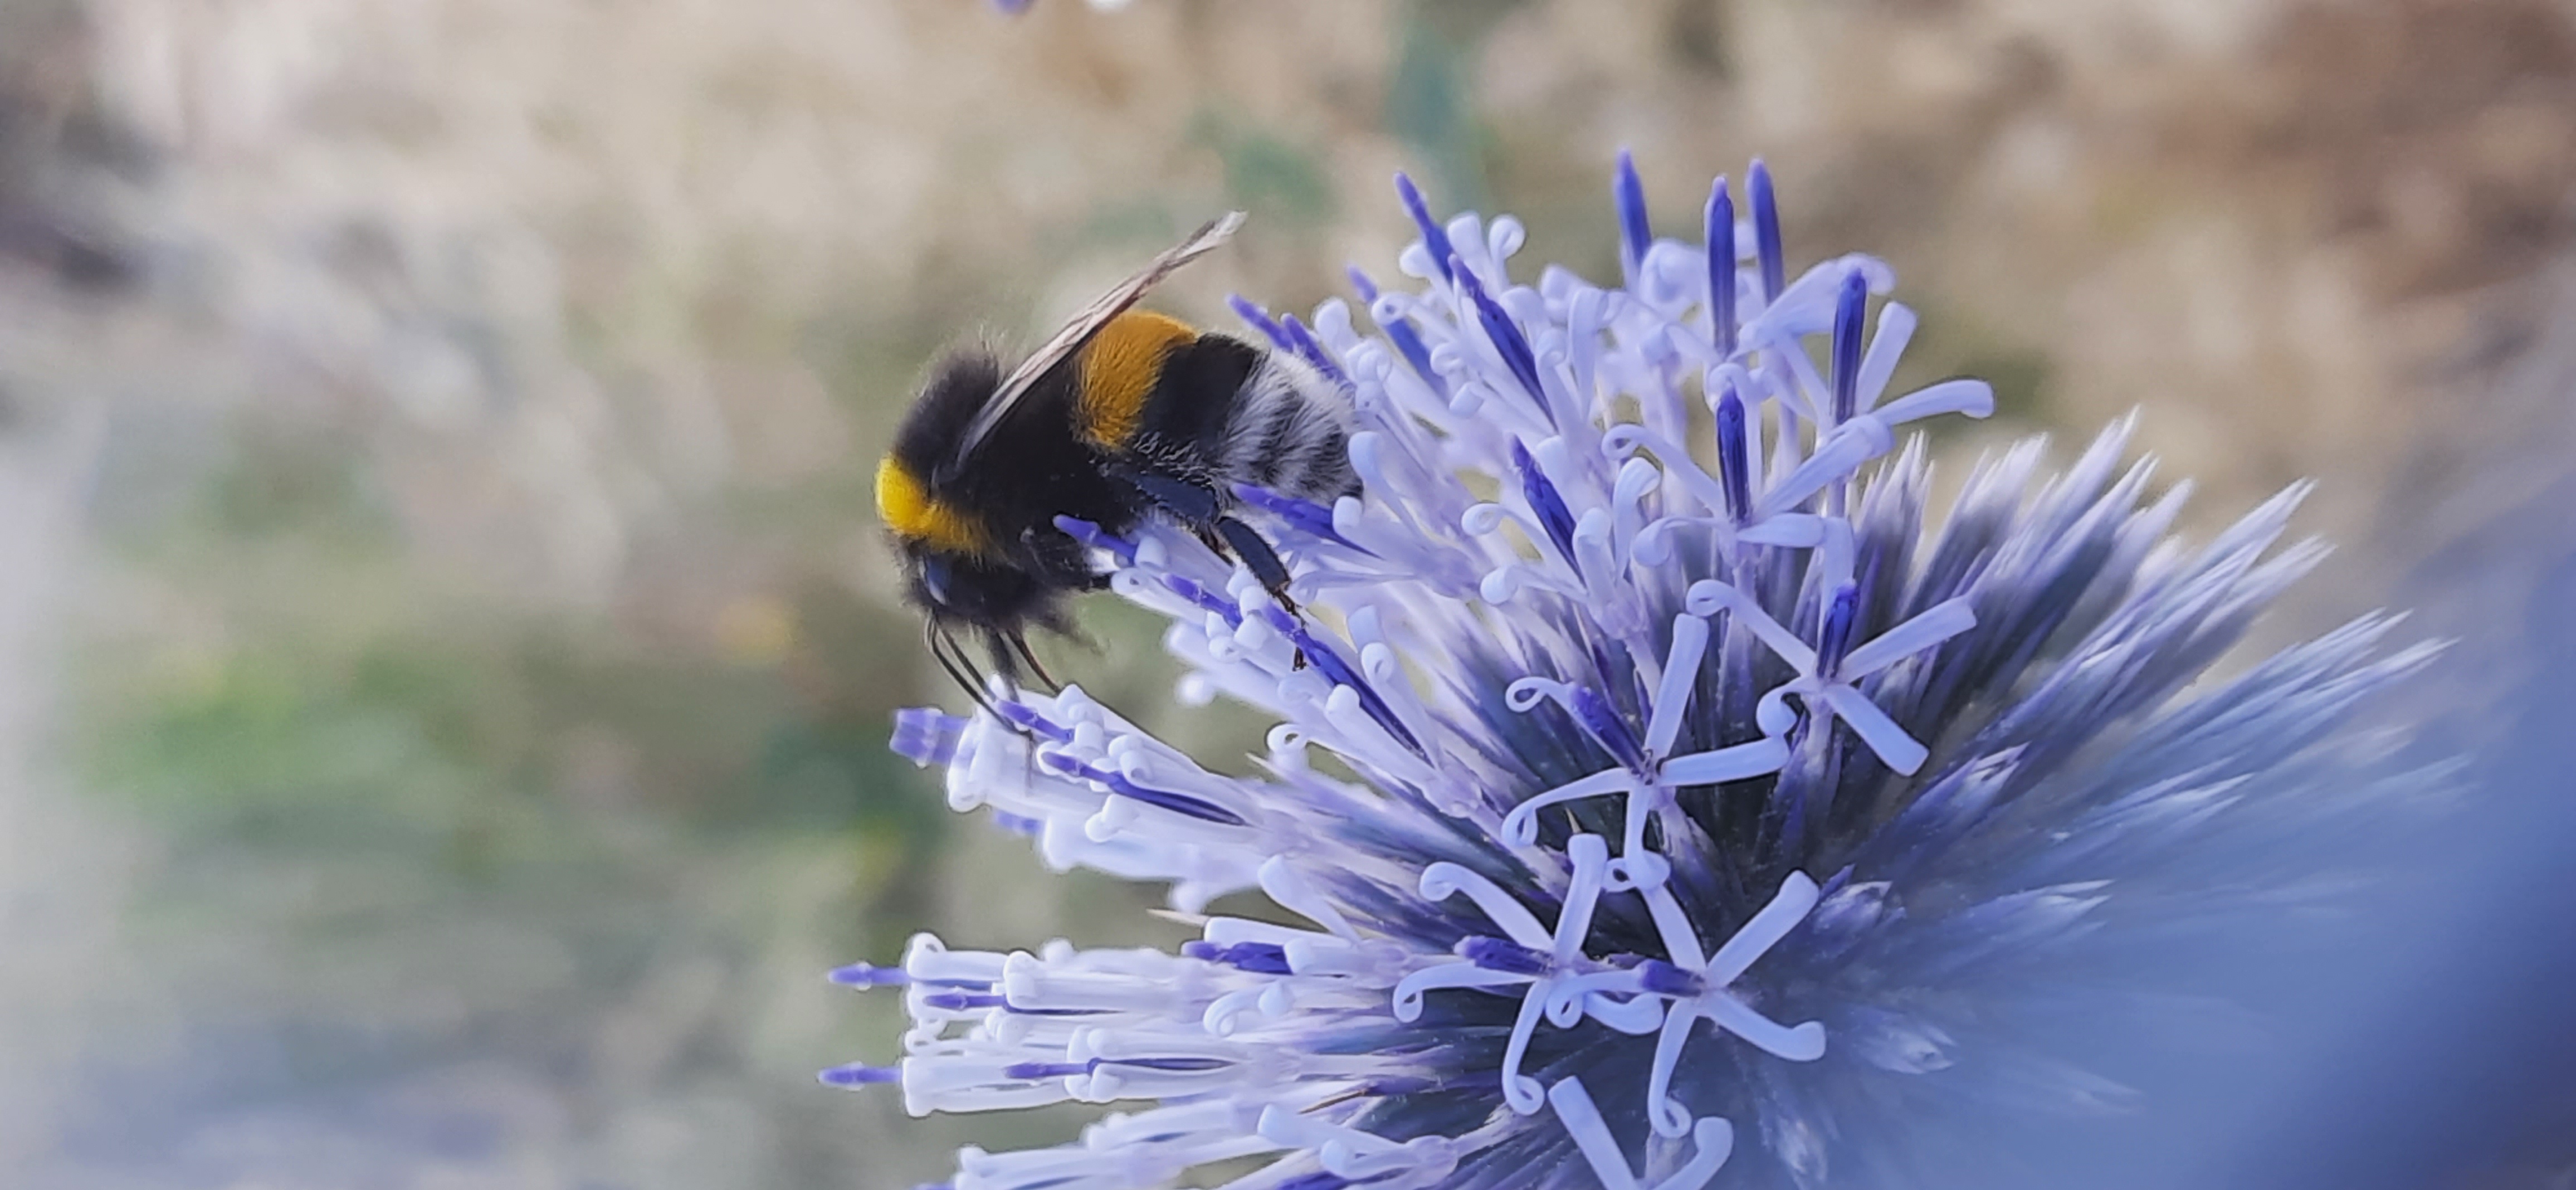
bee, flower, plant, pollinator, insect, petal, arthropod, purple, organism, honeybee, jasione montana, flowering plant, electric blue, bumblebee, pest, pollen, macro photography, membrane winged insect, bombyliidae, Megachilidae, herbaceous plant, wildflower, invertebrate, shrub, wildlife, lavender, fly, herb, perennial plant, net winged insects, allium, hoverfly, pincushion flower, vegetable, annual plant, tachinidae, carpenter bee, jasione, subshrub, buddleia, wasp, english lavender, blowflies, ironweed, parasite